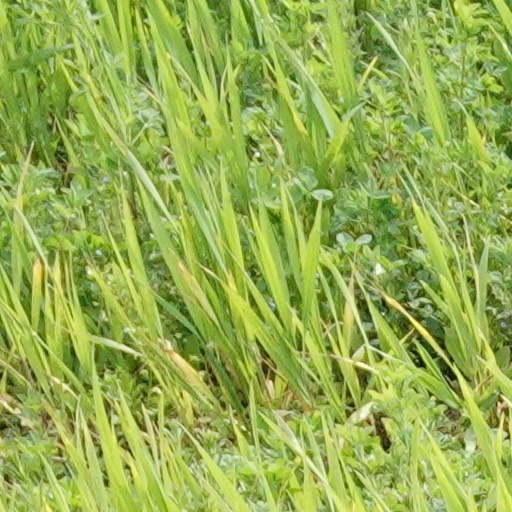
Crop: wheat